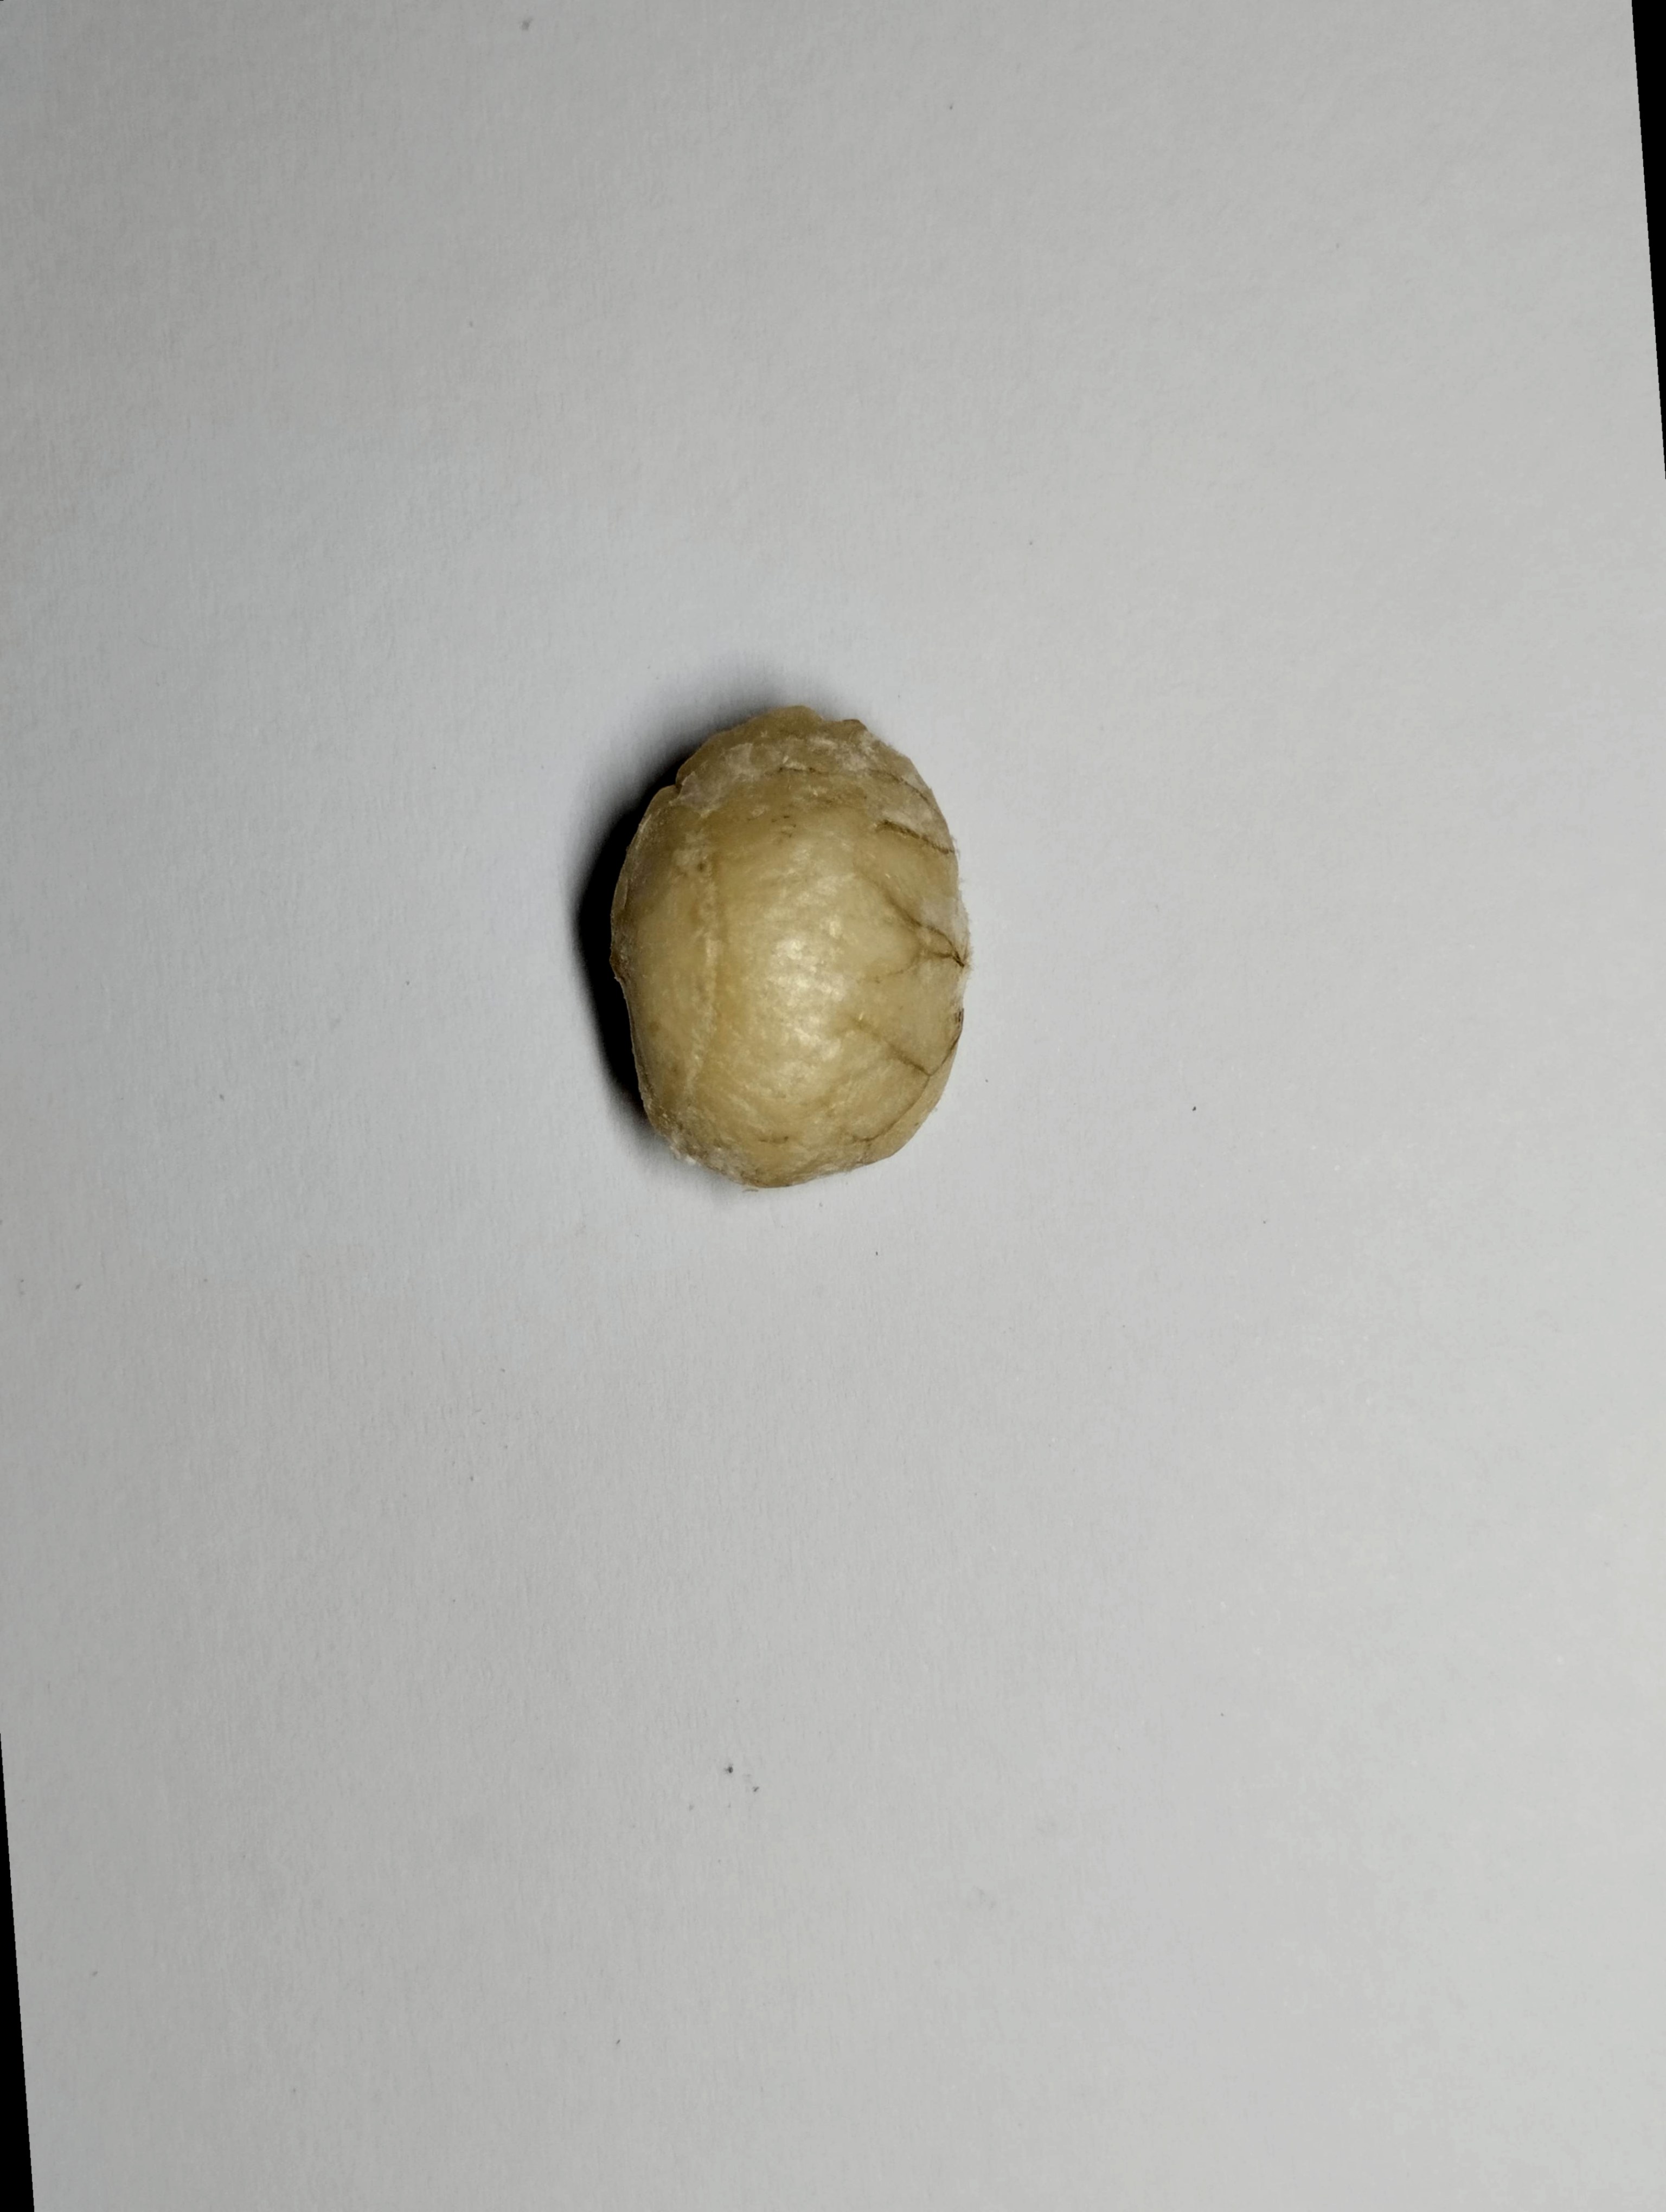
Label: bagus (good seed)